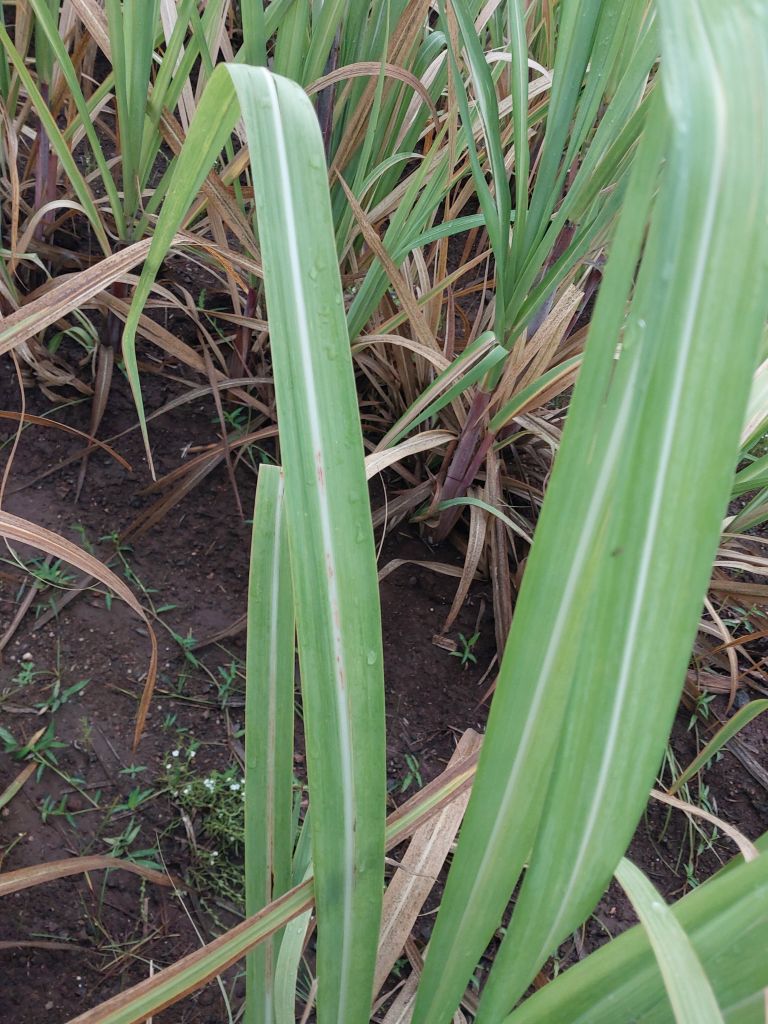
Label: Brown Spot